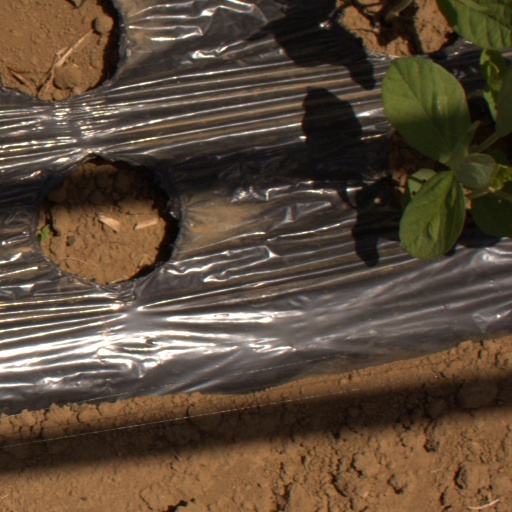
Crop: Jerusalem artichoke